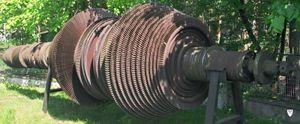
En construction navale, la propulsion désigne l'ensemble des systèmes qui permettent aux navires et bateaux de se déplacer. Elle est effectuée par un propulseur entraîné par un moteur. Le propulseur peut être :
Une turbine à vapeur est une machine qui extrait l'énergie thermique de la vapeur sous pression et l'utilise pour produire un travail mécanique de rotation de l'arbre de sortie. La version moderne fut inventée par Sir Charles Parsons en 1884.
La Parsons Marine Steam Turbine Company était une entreprise d'ingénierie britannique basée à Wallsend sur la Tyne, dans le nord de l'Angleterre.